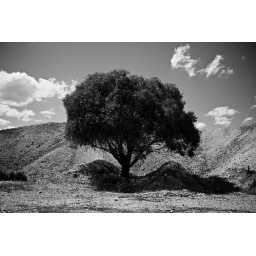
A lonesome tree surrounded by large piles of stone